Marcus Clarke

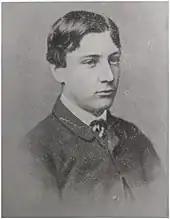

In 1862, father William was sent to Northumberland House suffering a mental, physical, and financial breakdown and died there a year later, leaving Clarke an orphan and without the means to live as a dilettante, which had been his expectation. The biography "Cyril Hopkins' Marcus Clarke" is the only first-hand account of Clarke's early life in London. It draws on first-hand experiences of both author and subject.